Presidency of Joe Biden

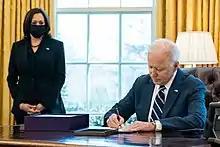
President Biden signs the American Rescue Plan Act of 2021 into law, March 11, 2021.

Biden strongly campaigned for the presidency on the public option, a policy that, if enacted into law, would have offered Americans a choice between maintaining their private healthcare insurance or buying into Medicare. The idea was viewed as a compromise between the progressive and moderate flanks of the Democratic Party. The Biden campaign described the public option as a "plan to protect and build on ObamaCare".